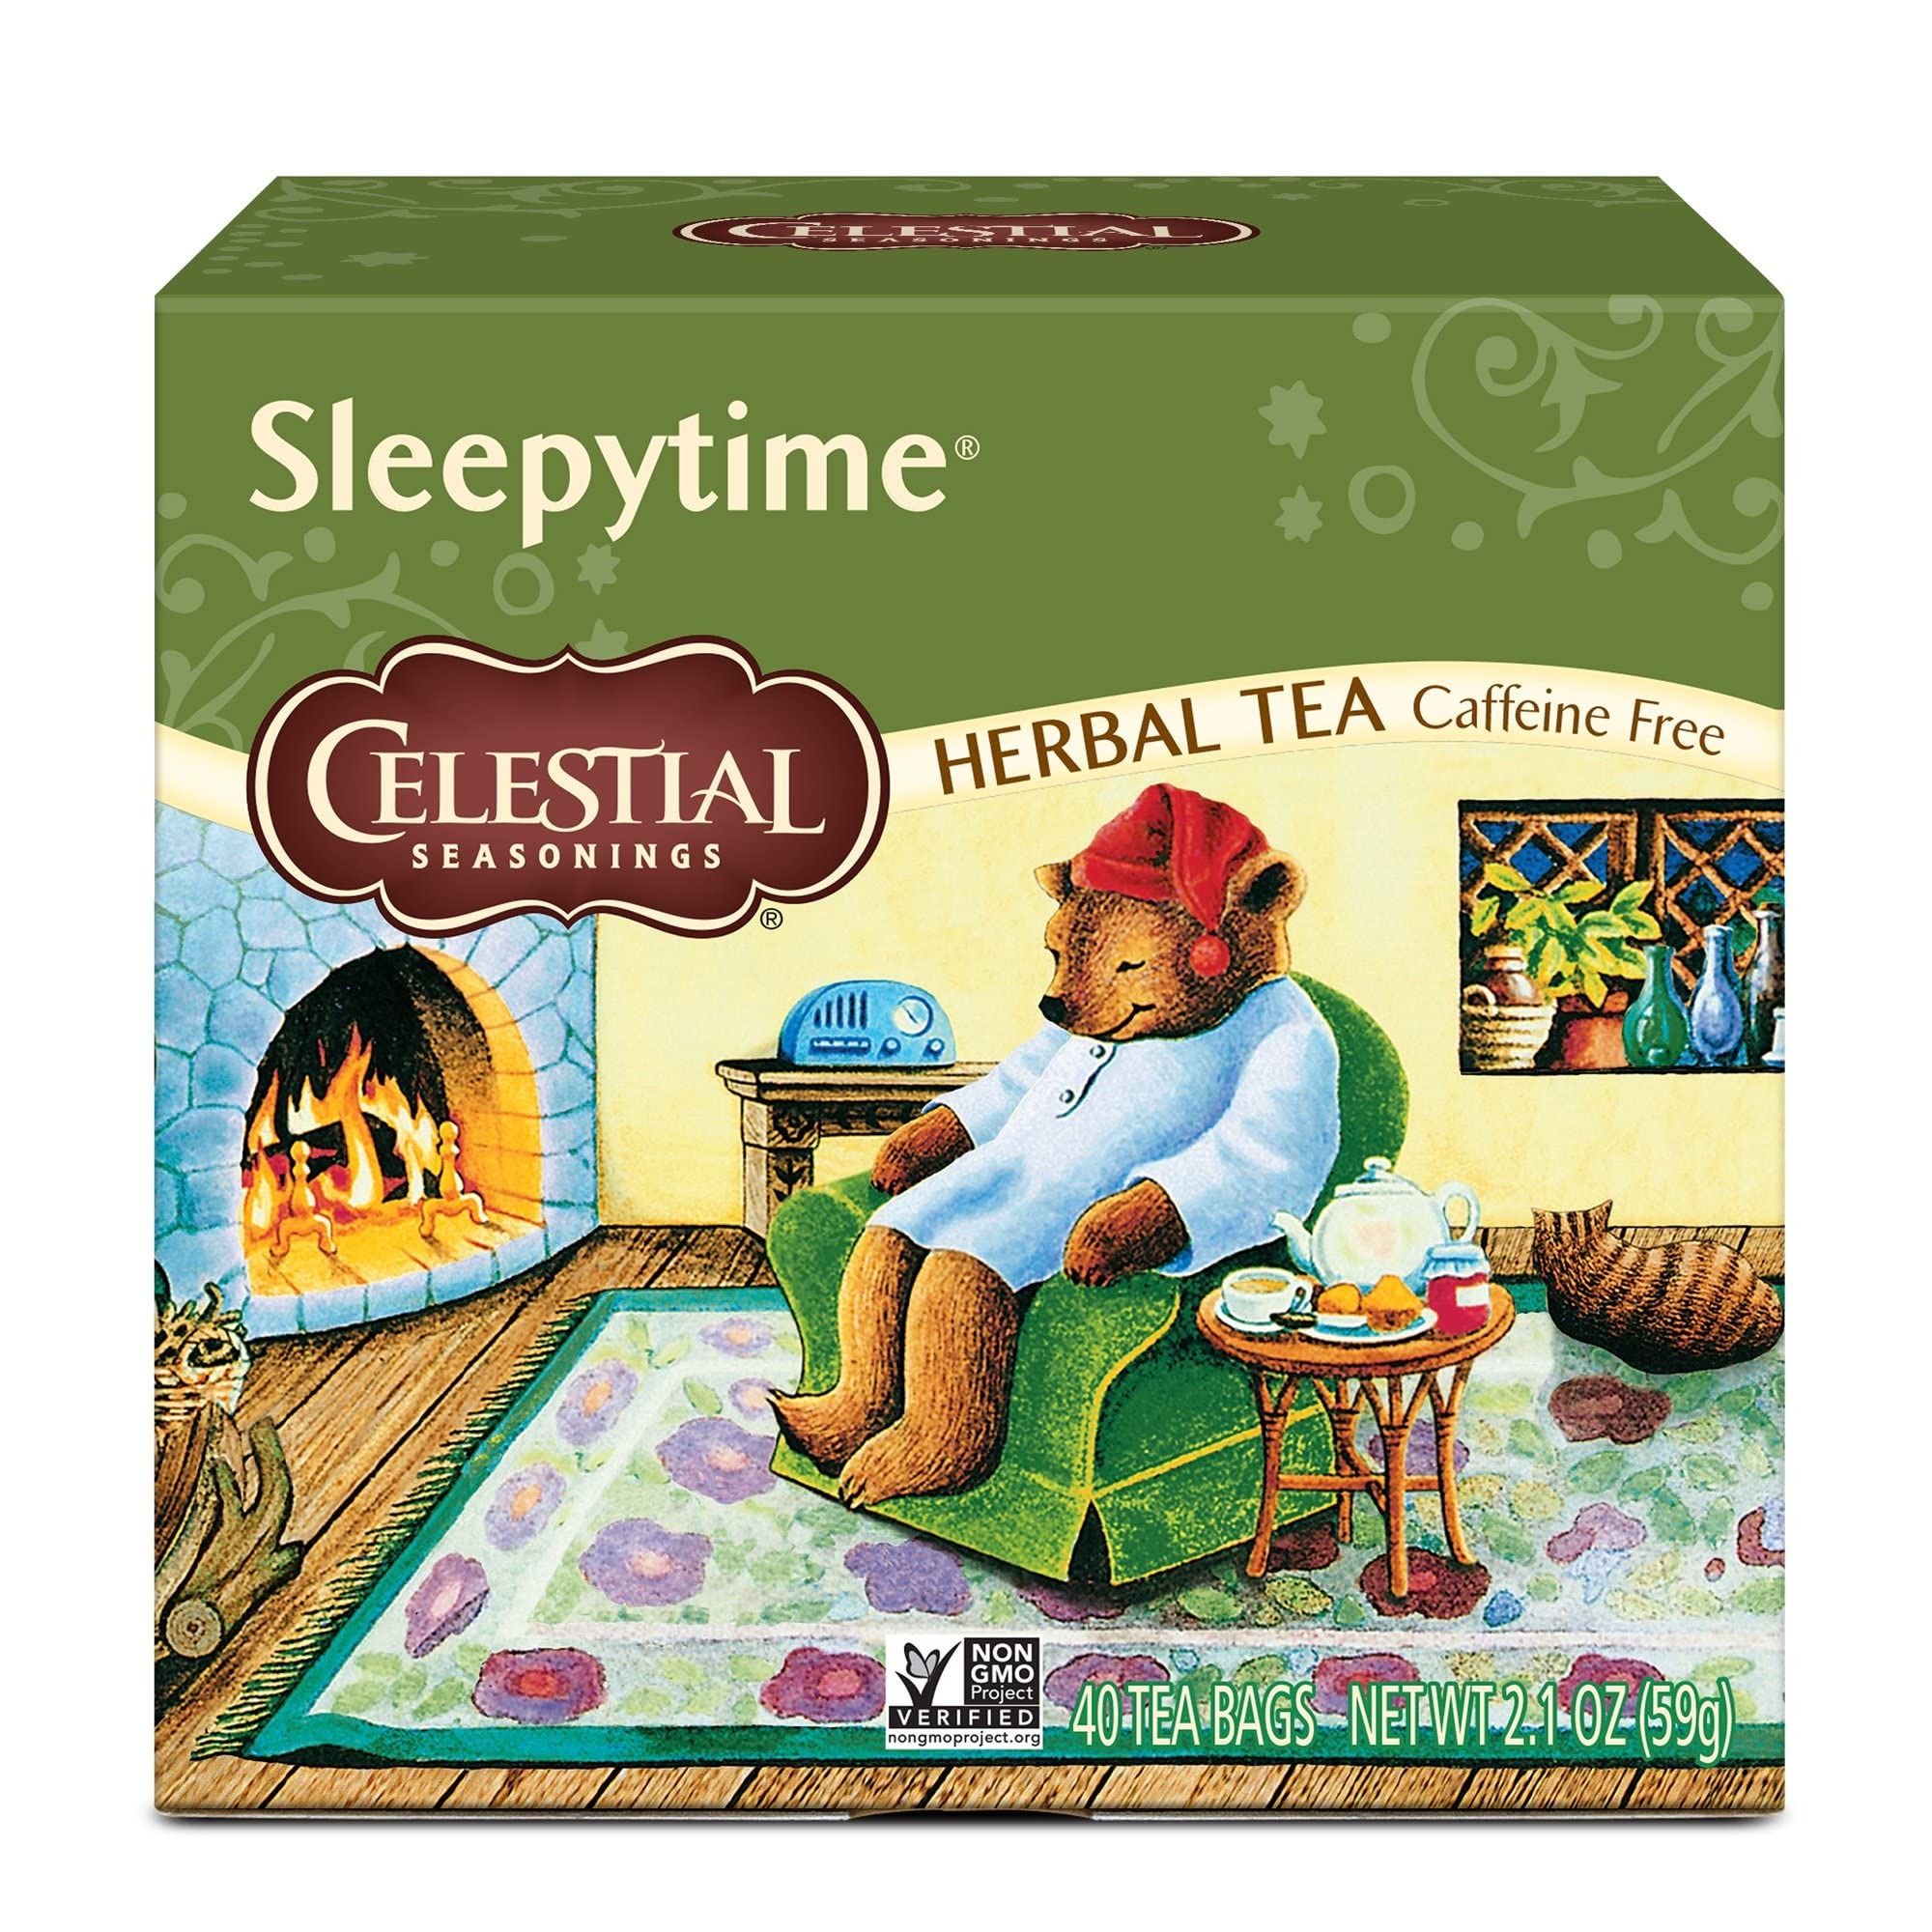
Item Name: x Celestial Seasonings Sleepytime Herbal Tea Caffeine Free - 40 Tea Bags by Celestial Seasonings
Value: 40.0
Unit: Count

Price: 6.39